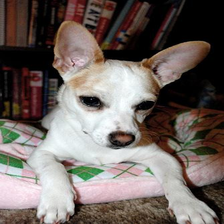
Species: dog
Breed: chihuahua